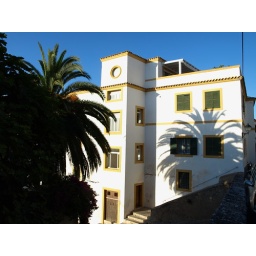
A palm tree projects its shadow upon a colourful building in Dalt Vila, Eivissa's old neighbourhood.